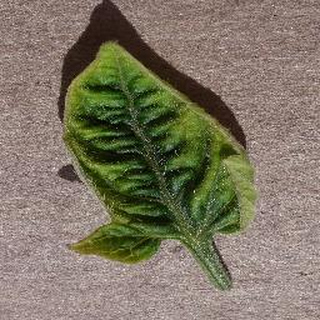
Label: tomato_yellow_leaf_curl_virus